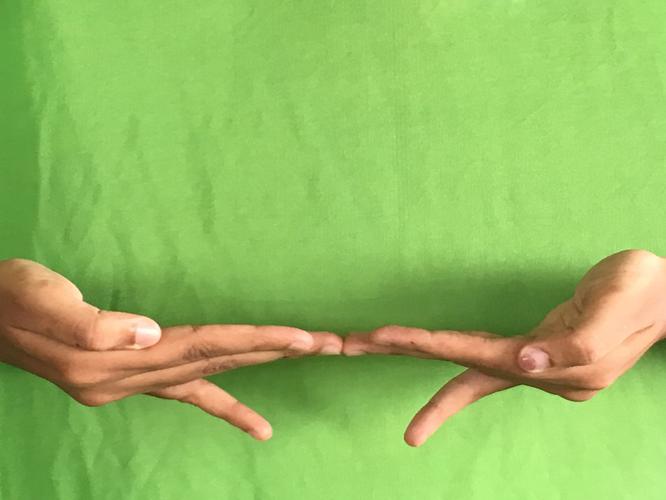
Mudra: Khatva
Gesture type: double_hand